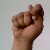
The image shows a hand gesture representing the letter 'T' in Indian Sign Language.